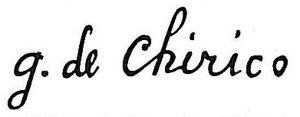
Giorgio de Chirico, né le 10 juillet 1888 à Volos en Thessalie, et mort le 20 novembre 1978 à Rome, est un peintre, sculpteur et écrivain italien dont les œuvres, unanimement admirées des surréalistes jusqu'en 1925, ont ensuite été rejetées tout aussi unanimement. Il est l'un des fondateurs du mouvement de la peinture métaphysique.